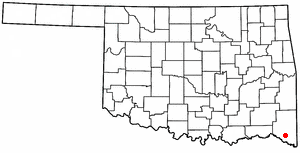
Idabel
Idabels beliggenhed i Oklahoma
Idabel er en amerikansk by og administrativt centrum for det amerikanske county McCurtain County i staten Oklahoma. I 2000 havde byen et indbyggertal på 7.158.